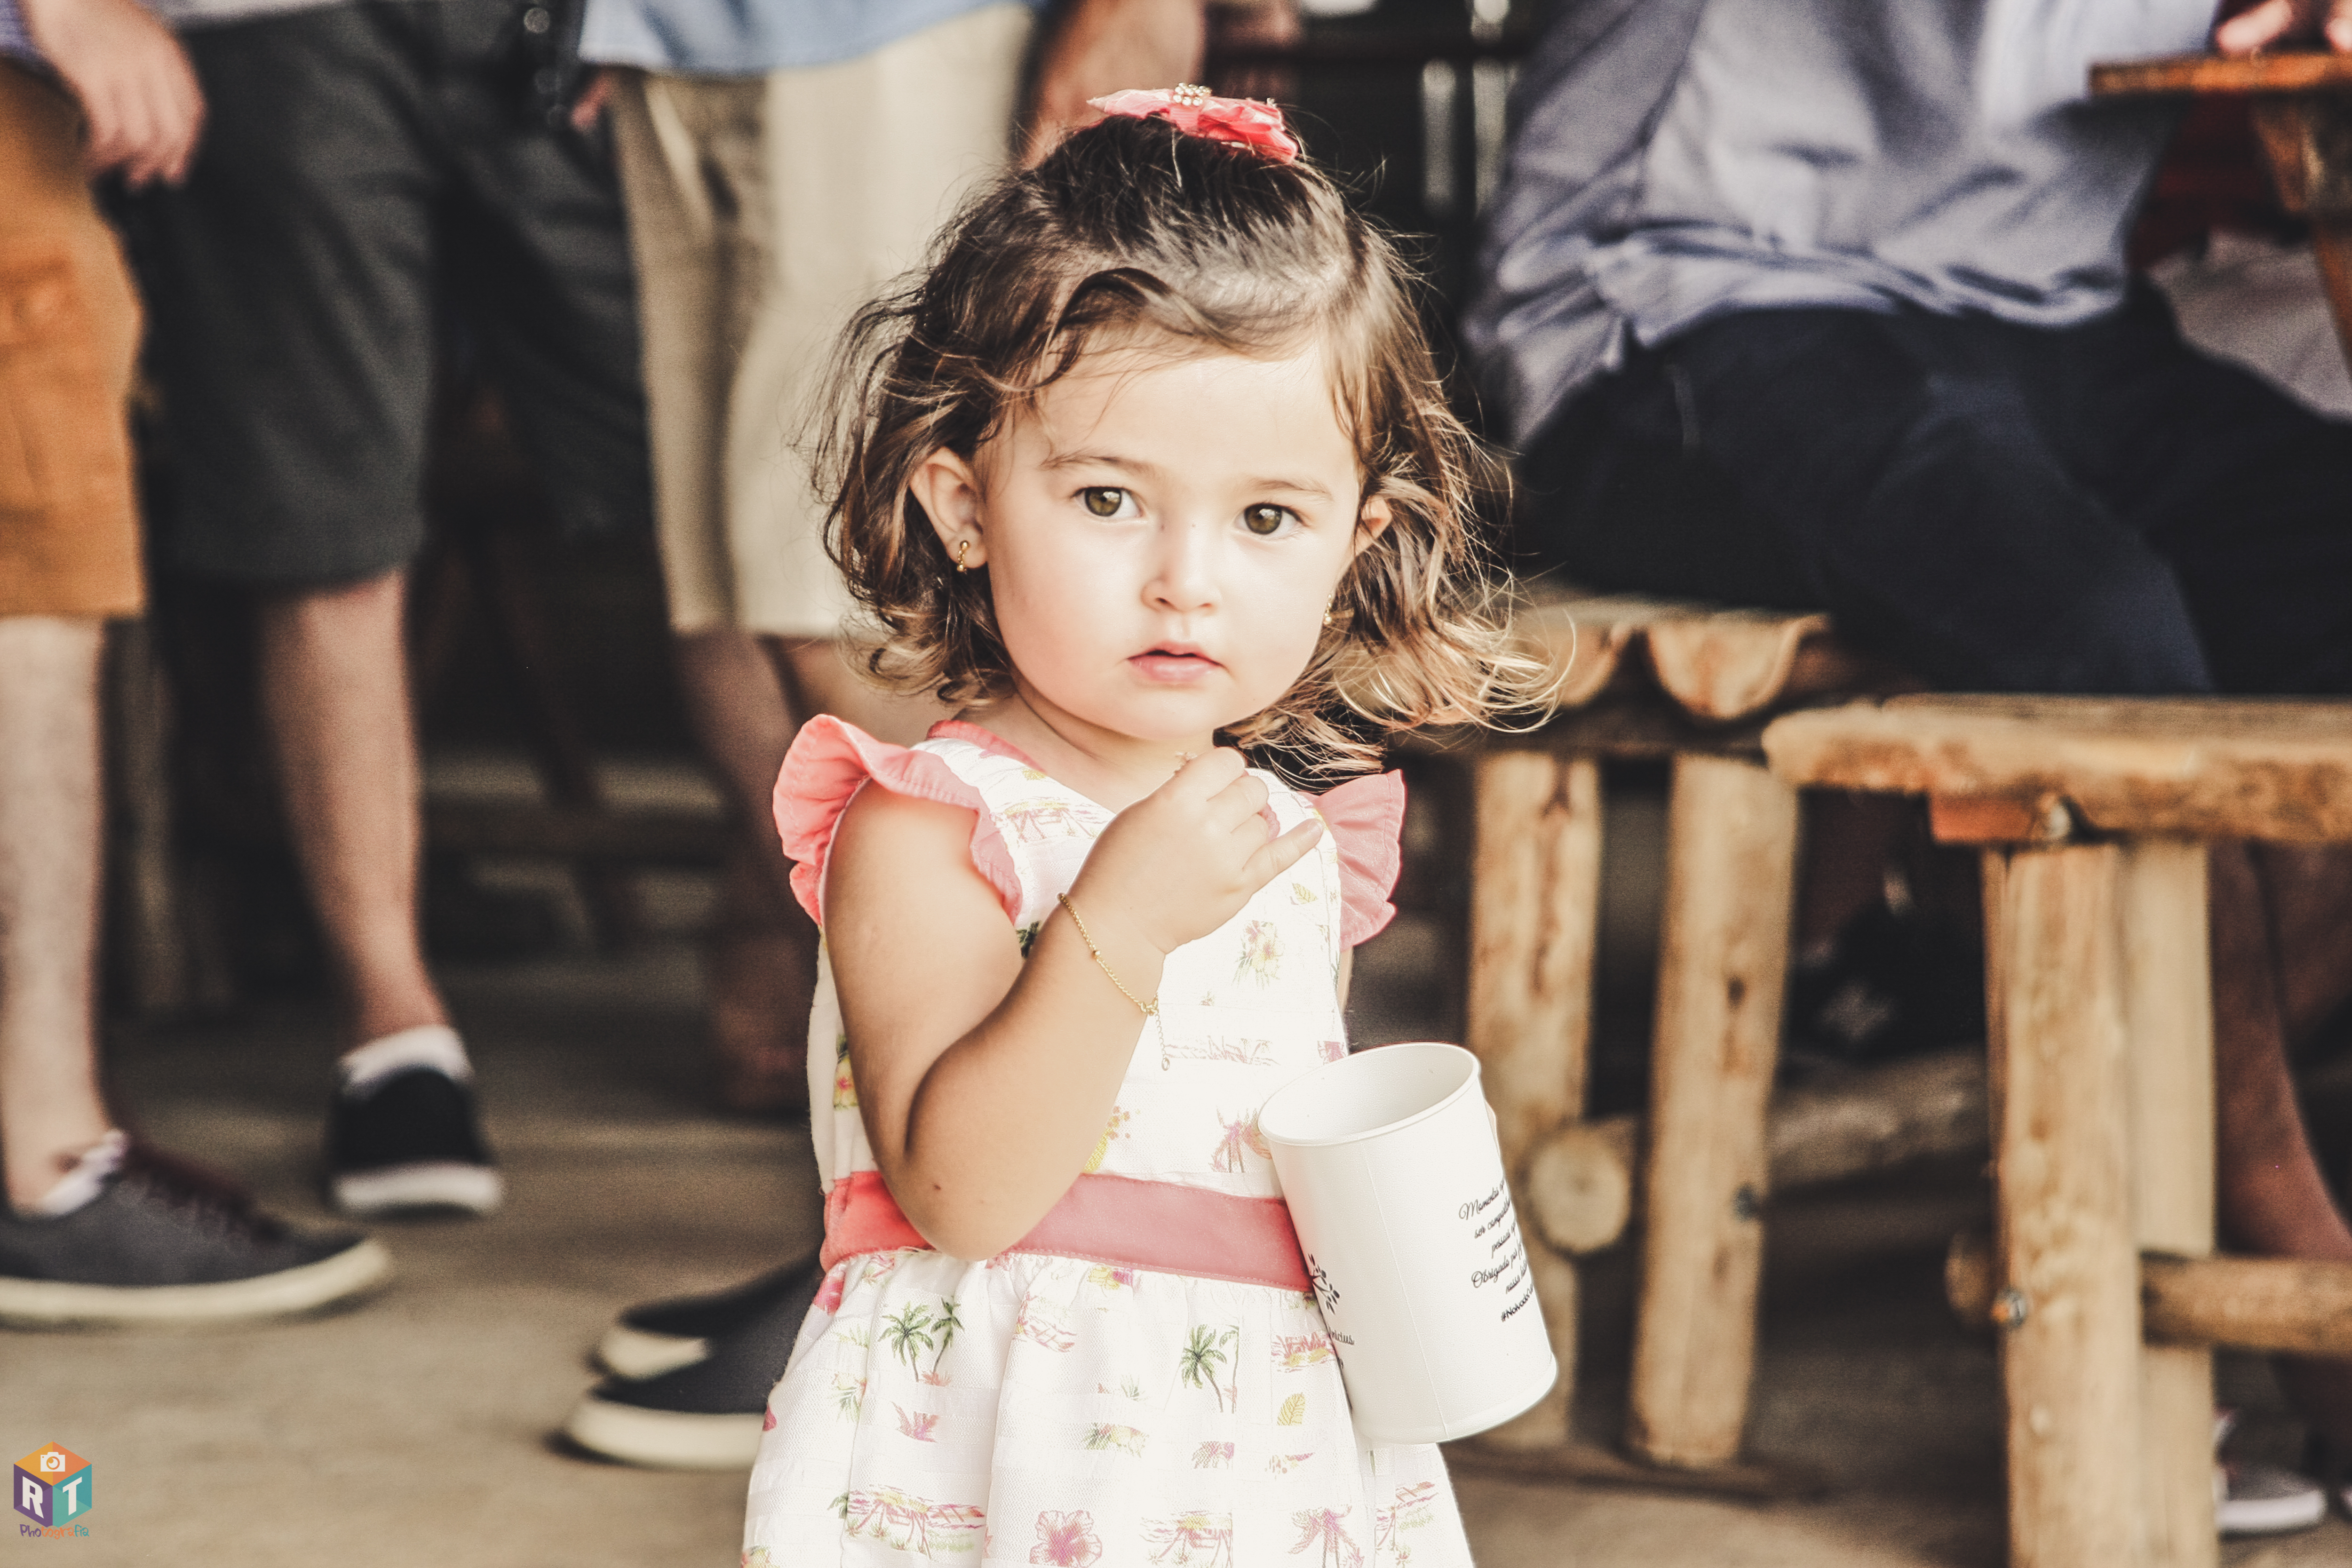
girl, child, face, people, skin, yellow, beauty, toddler, fun, human, eye, child model, happy, smile, photography, party, vacation, tradition